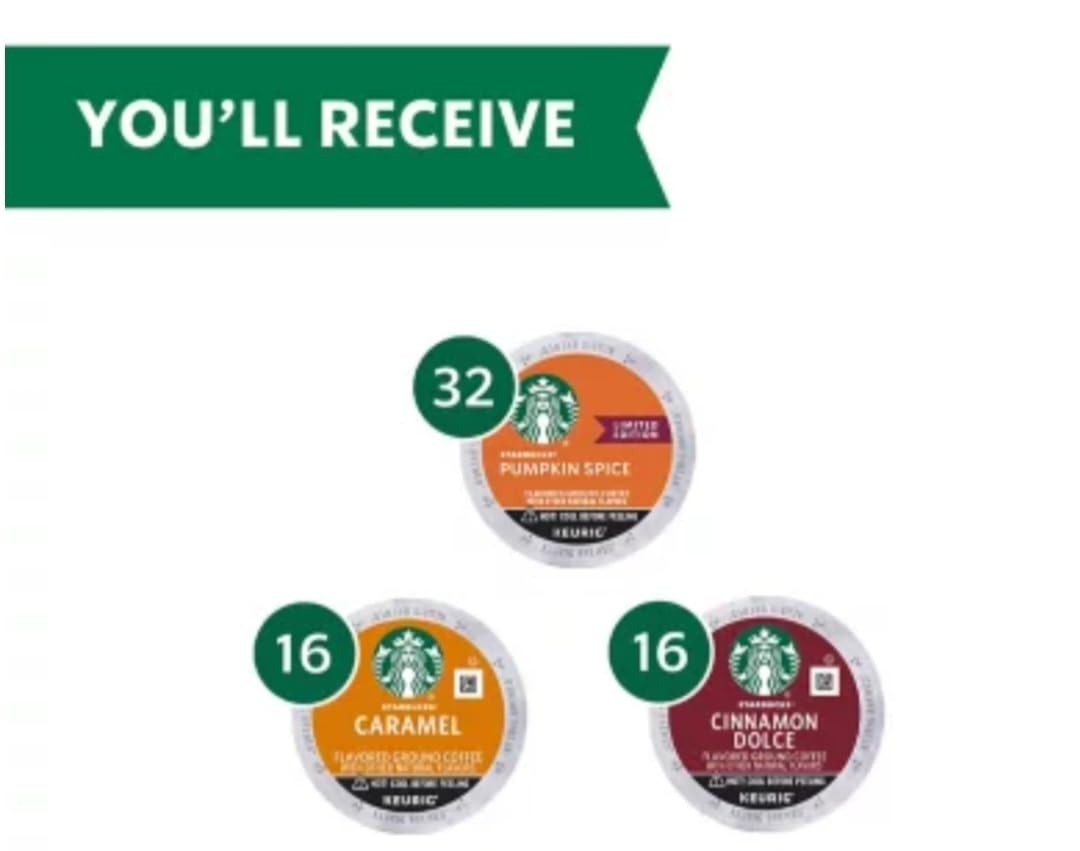
Item Name: Fall Variety Pack cup Coffee Pods Pumpkin Spice, Cinnamon Dolce, Caramel, 64 count total
Bullet Point 1: Includes: Fall Variety Pack 64 Count Limited Time Only
Bullet Point 2: Add seasonal coffees to comforting fall recipes
Bullet Point 3: Sip on a cozy fall coffee with notes like pumpkin and cinnamon
Product Description: Variety Pack Fall Blends (64 Cups) offers a mix of classic favorites. This variety pack captures all your falltime favorites including Starbuks Pumpkin Spice Starbuks Caramel, Starbuks Cinnamon Dolce All of these Starbuks Cups flavors are perfect for your falltime cup.
Value: 64.0
Unit: Count

Price: 69.99